Mauer 1

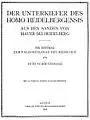
Title page of the original species description

The anatomical analysis of the lower jaw of Mauer in its 1908 original species description by Otto Schoetensack was based largely on the expertise of Breslau professor Hermann Klaatsch, which was only hinted at in a brief acknowledgement in the preface.